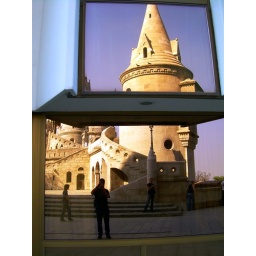
Shadowy self-portrait reflection in the modern glass building vis-a-vis the Disneyesque battlement walls and towers.